Batman: The Ride (Six Flags México)

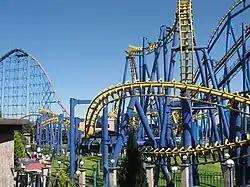

Batman: The Ride is an inverted coaster at Six Flags Mexico that has been operating since 2000. It is a standard Vekoma Suspended Looping Coaster model themed to the famed Batman franchise, and was part of Premier Park's massive renovation in 2000.